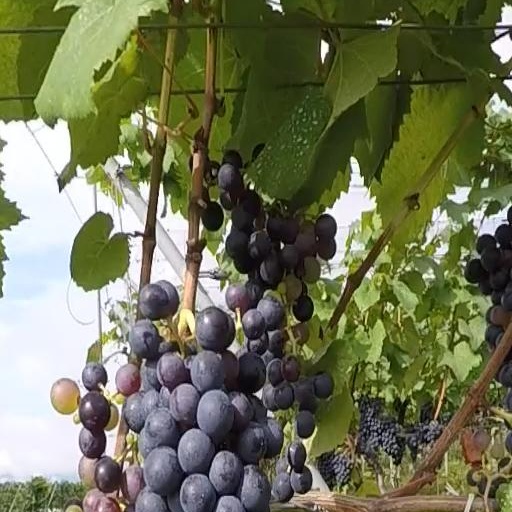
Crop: grape